Sharjah

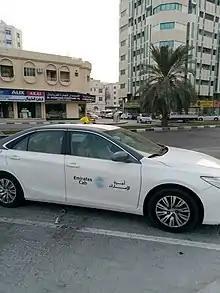
Emirates Cab

The Heart of Sharjah is an ongoing renovation and preservation project of the former old city center of Sharjah. The project aims to develop the former old city center into an open-air museum with various smaller museums, galleries and commercial centers. The project is home to a 5-star hotel and the traditional Souk Al Arsa, a covered souk with an array of items for sale, including antiques.